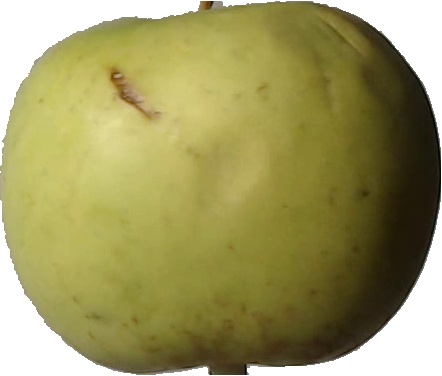
Label: apple_golden_3